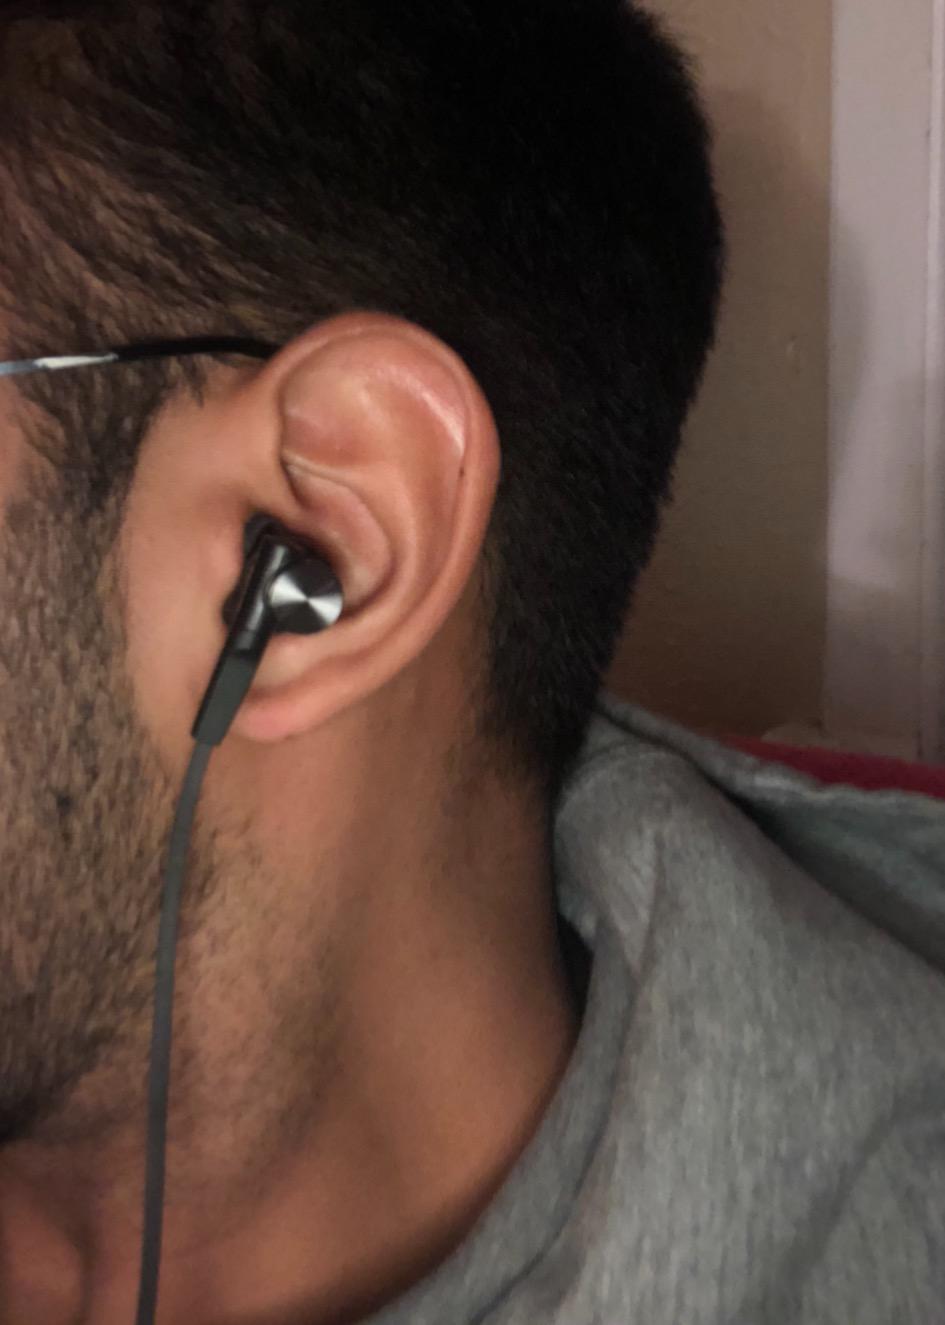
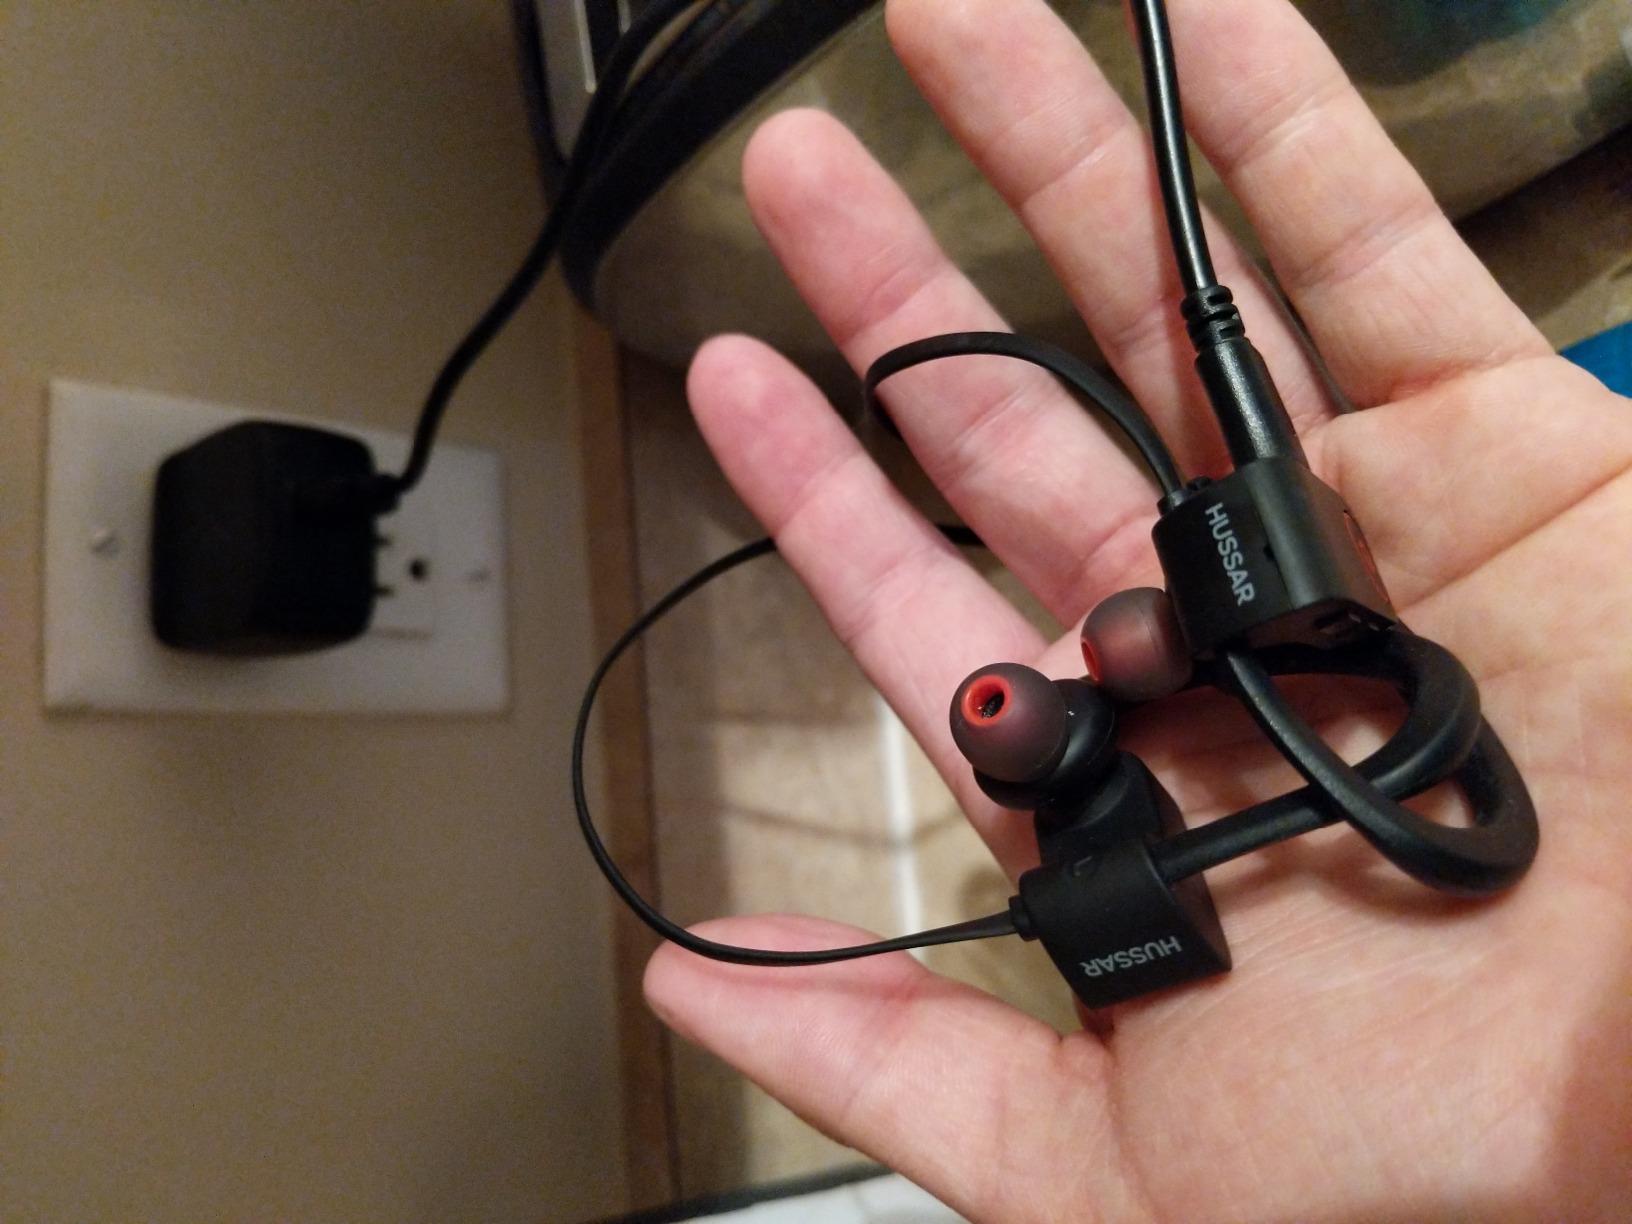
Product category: headphones
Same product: no